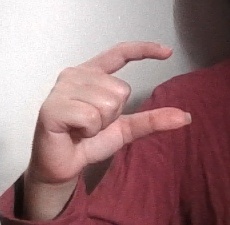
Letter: dal